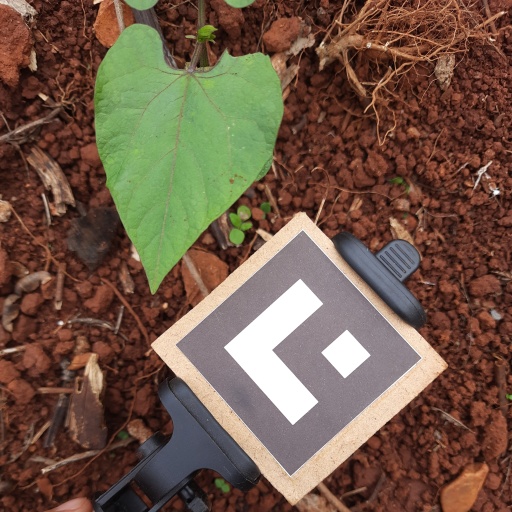
Observations: flat surface, eating holes in the edge, with soild dust, under shade